Kevin Andrew Murphy

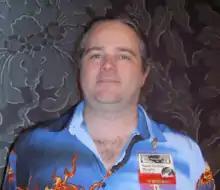
Murphy at Westercon in 2011

Kevin Andrew Murphy is an American novelist and game writer from Northern California.